Cherven (fortress)

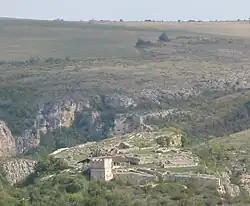
Cherven medieval fortress

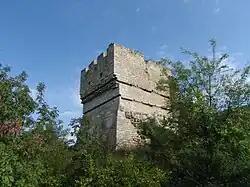
The best-preserved Cherven tower

The stronghold of Cherven ("red") was one of the Second Bulgarian Empire's primary military, administrative, economic and cultural centres between the 12th and the 14th century. The ruins of the fortress are located near the village of the same name south of Rousse, northeastern Bulgaria.